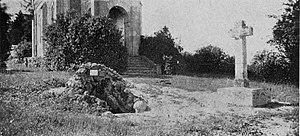
Détails Chapelle des Vierges à Sainte-Maure-de-Touraine
Sainte-Maure-de-Touraine est une commune française du département d'Indre-et-Loire, dans la région Centre-Val de Loire.